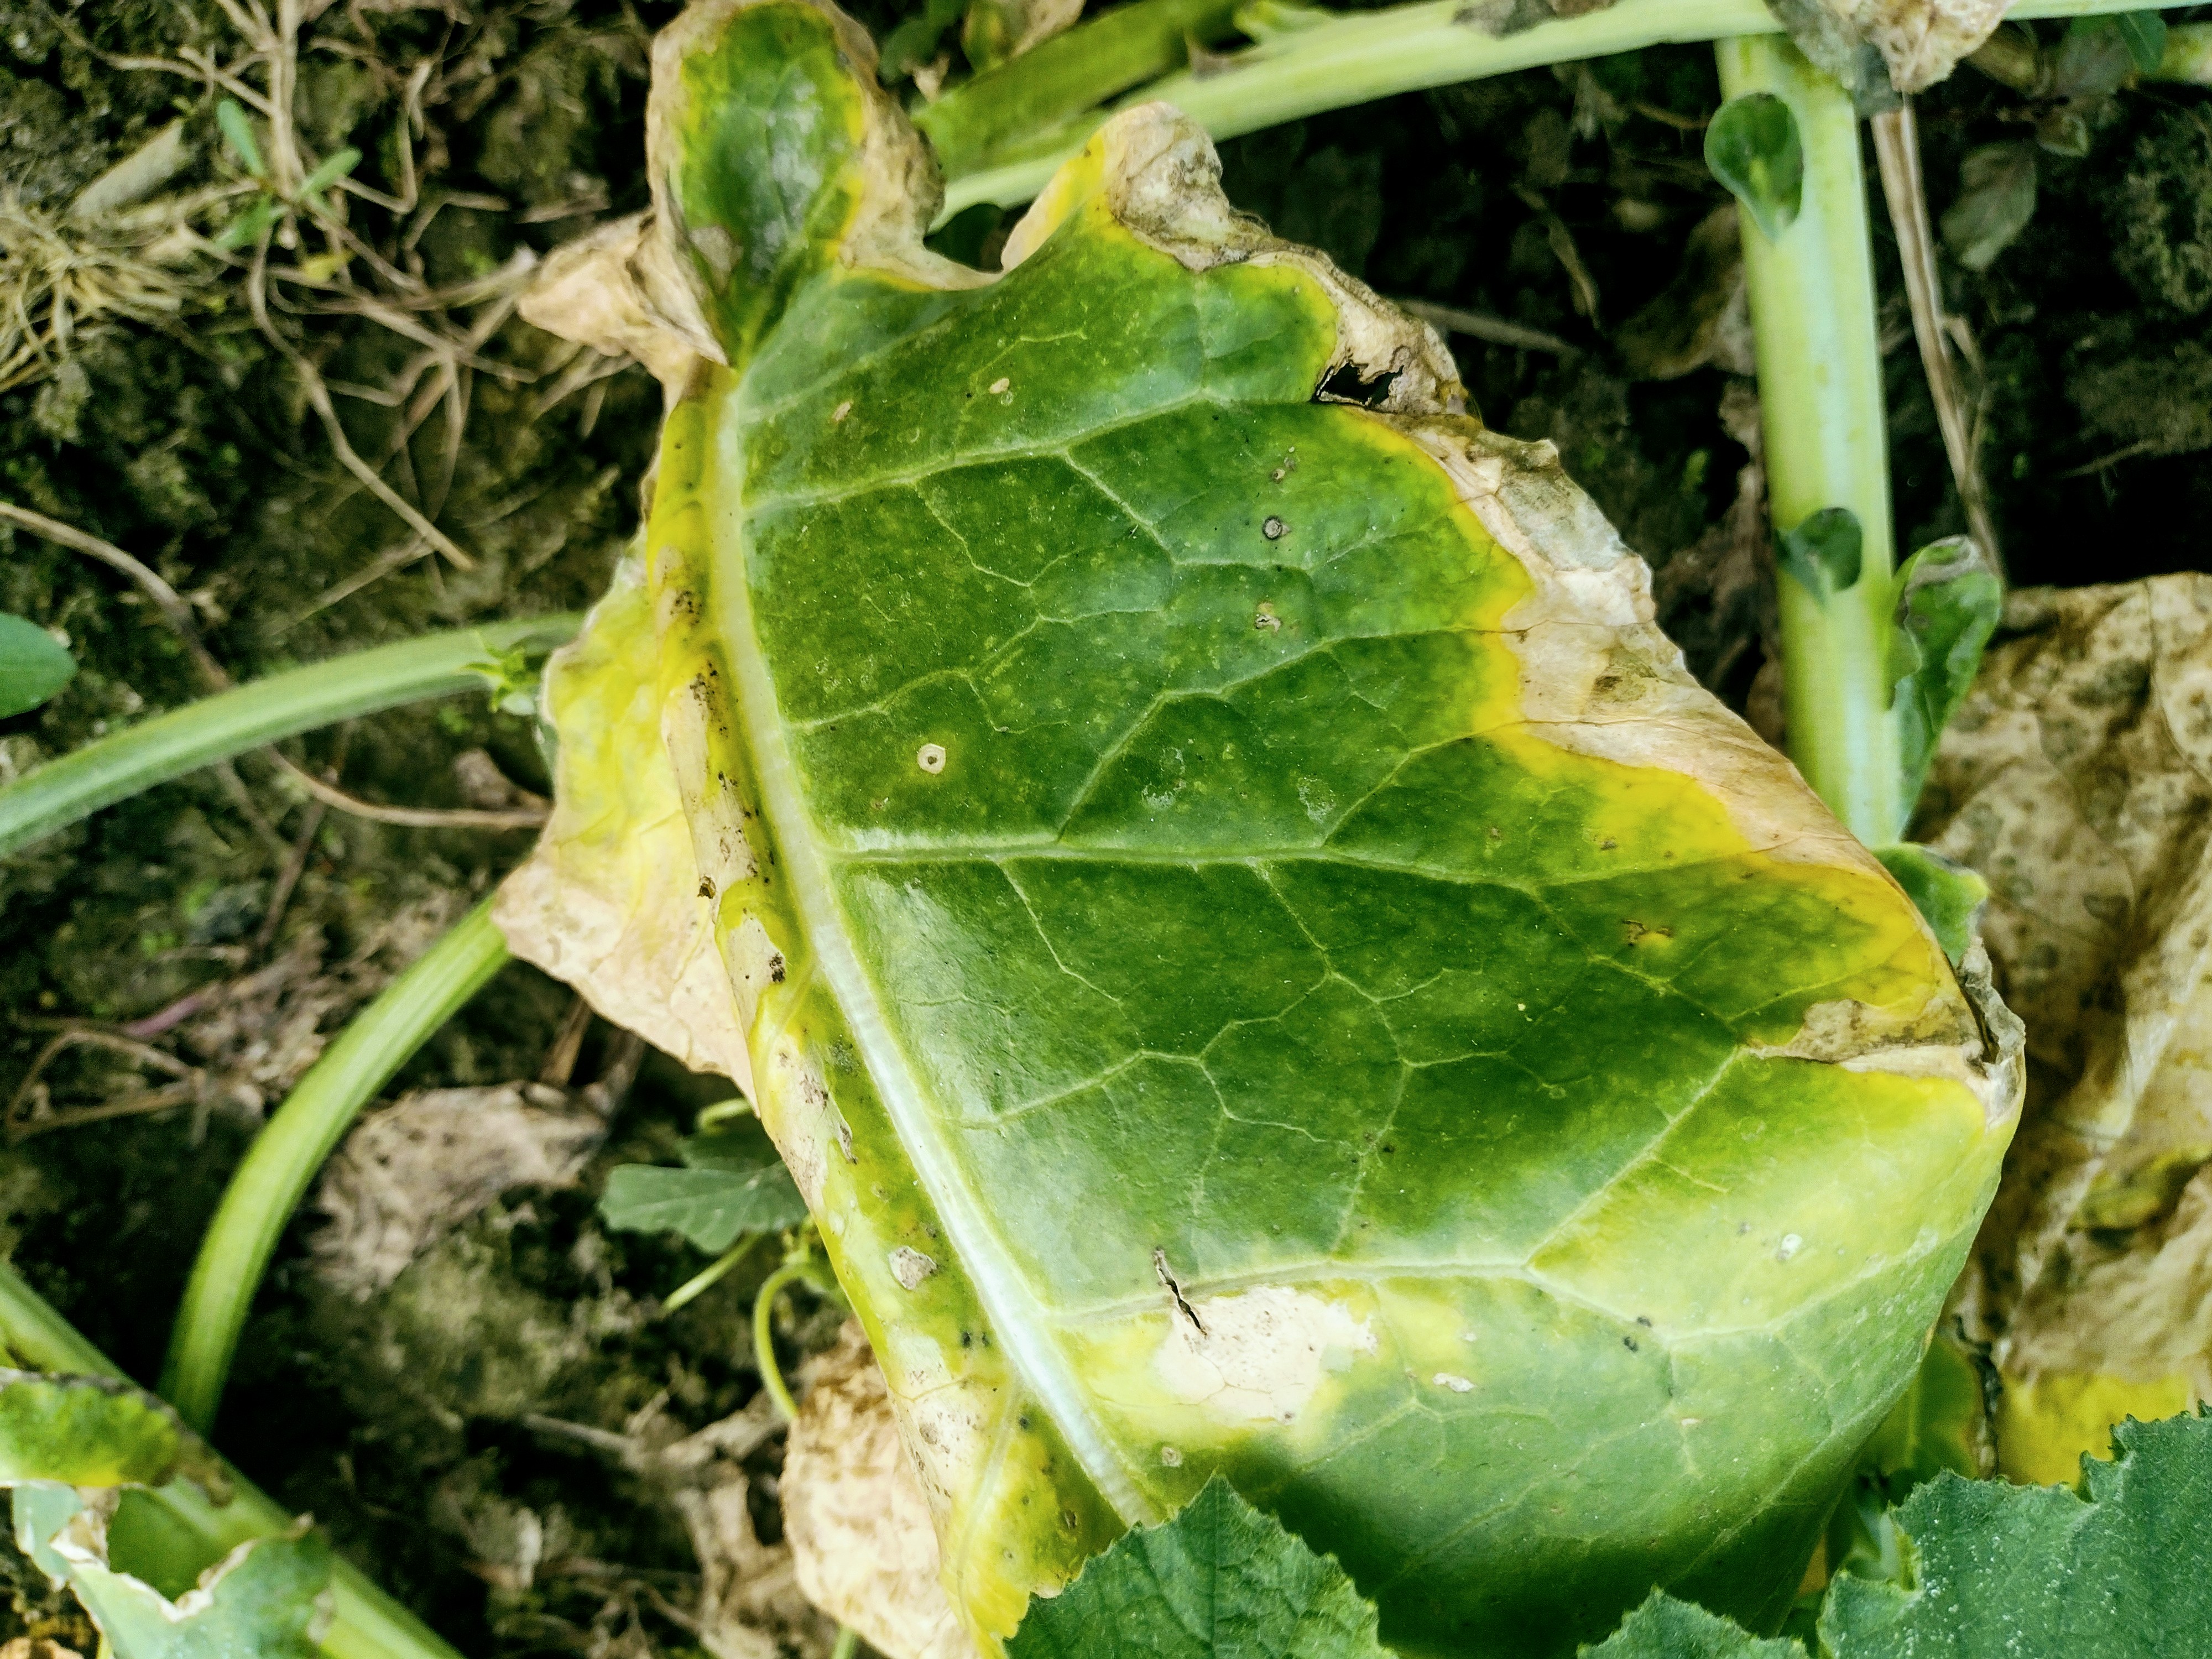
Label: Downy Mildew